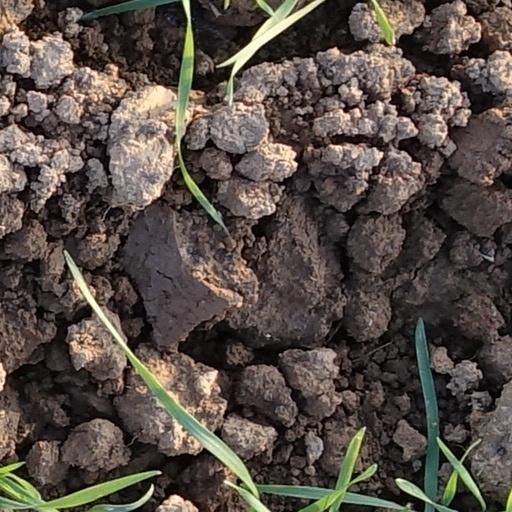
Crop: wheat